H. W. Withers

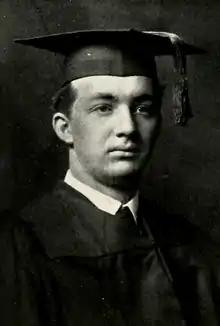
Withers's senior portrait at Washington & Lee in "The Calyx 1906" yearbook

Henry Wilson Withers (September 10, 1884 – June 15, 1949) was an American gymnast who was the head coach of the William & Mary Tribe men's basketball team in 1906–07. He led the team to a 1–4 record, the exact opposite of their inaugural 4–1 campaign.